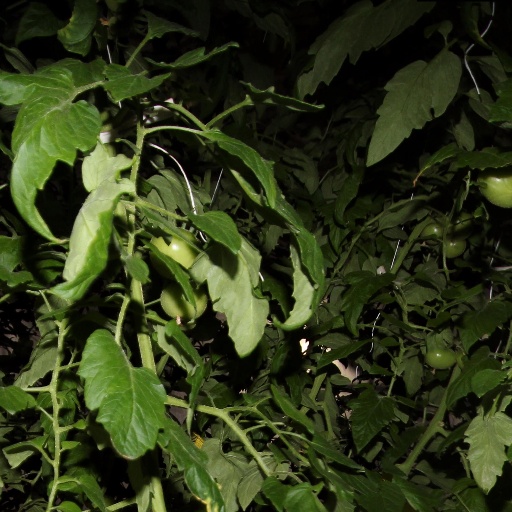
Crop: tomato